Calorimeter

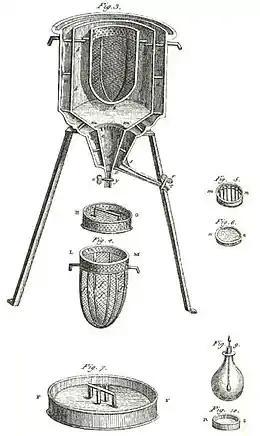
The world's first ice-calorimeter, used in the winter of 1782–83, by Antoine Lavoisier and Pierre-Simon Laplace, to determine the heat involved in various chemical changes; calculations which were based on Joseph Black's prior discovery of latent heat. These experiments mark the foundation of thermochemistry.

A calorimeter is a device used for calorimetry, or the process of measuring the heat of chemical reactions or physical changes as well as heat capacity. Differential scanning calorimeters, isothermal micro calorimeters, titration calorimeters and accelerated rate calorimeters are among the most common types. A simple calorimeter just consists of a thermometer attached to a metal container full of water suspended above a combustion chamber. It is one of the measurement devices used in the study of thermodynamics, chemistry, and biochemistry.